Municipal Corporation of Delhi

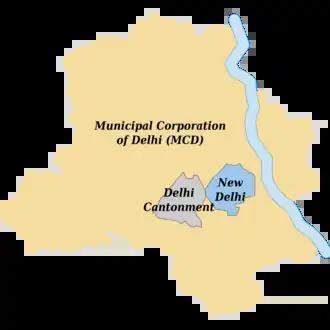
Geographic ambit of the three municipal corporations of Delhi

MCD came into existence on 7 April 1958 under an Act of Parliament. Previously, the DMC (Delhi Municipal Committee) was the principal civic body of Delhi. Guru Radha Kishan served for the longest consecutive period as a councillor of the MCD (initially referred to as the Delhi Municipal Committee). Trilok Chand Sharma served as the first elected Mayor of Delhi. Thereafter, the municipal body has always been alive in its constitution and functioning to the growing needs of citizens. The 1993 amendment of the Act brought about fundamental changes in composition, functions, governance and administration of the corporation.